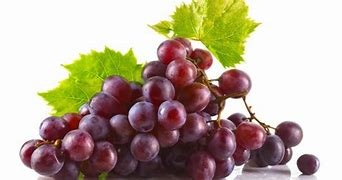
Label: grape